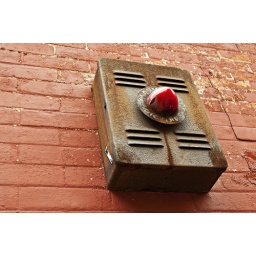
Photo-a-day: Day 22. Some kind of an old siren box on the side of a building on Broadway in Saratoga